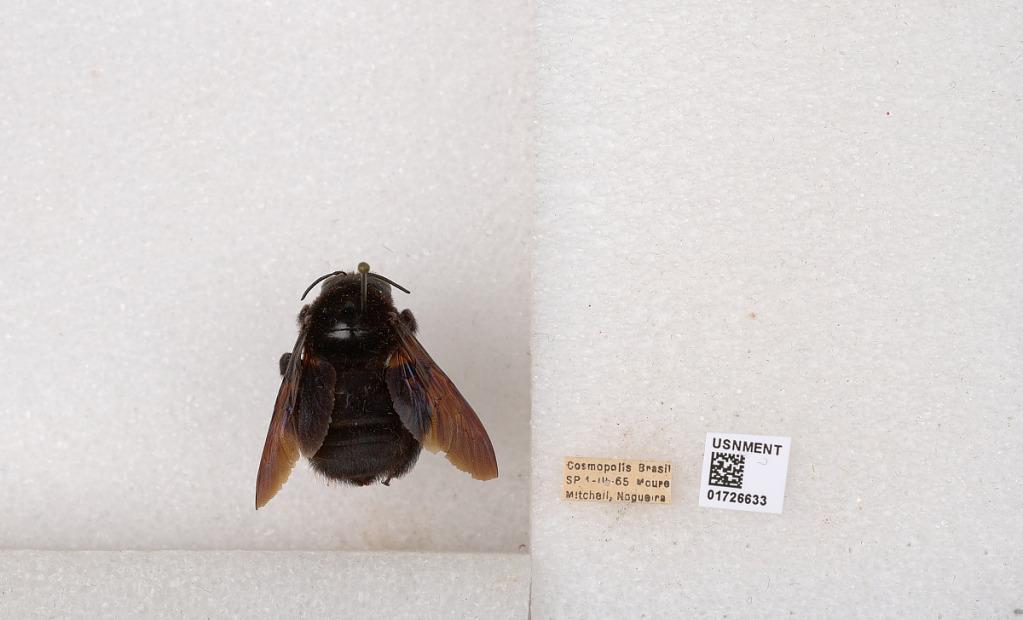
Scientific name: Xylocopa (Neoxylocopa) hirsutissima Maidl
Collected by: Moure, Mitchell & Nogueira
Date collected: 1965-3-1
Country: Brazil
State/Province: Sao Paulo
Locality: Cosmopolis